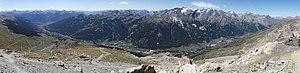
Vallée de Serre-Chevalier depuis le Grand Aréa
Serre Chevalier, dans le Briançonnais, est une station de sports d'hiver située dans la vallée de la Guisane dans le département des Hautes-Alpes, Alpes du Sud, près du parc national des Écrins. Elle a été créée en 1941 avec l'édification du téléphérique depuis Chantemerle vers le sommet de Serre-Chevalier. L'emblème historique de la station est un aigle, par référence au blason du Baron Borel du Bez.